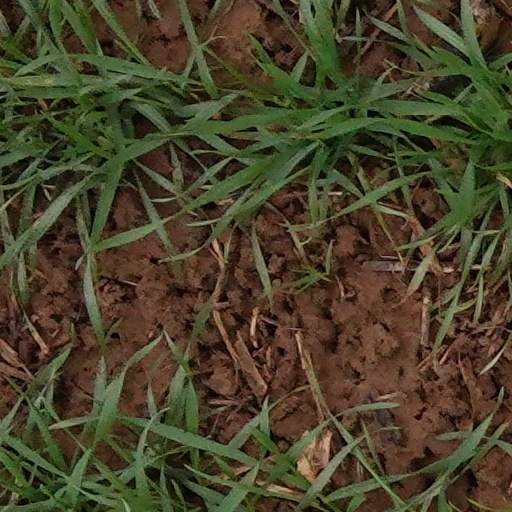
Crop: wheat